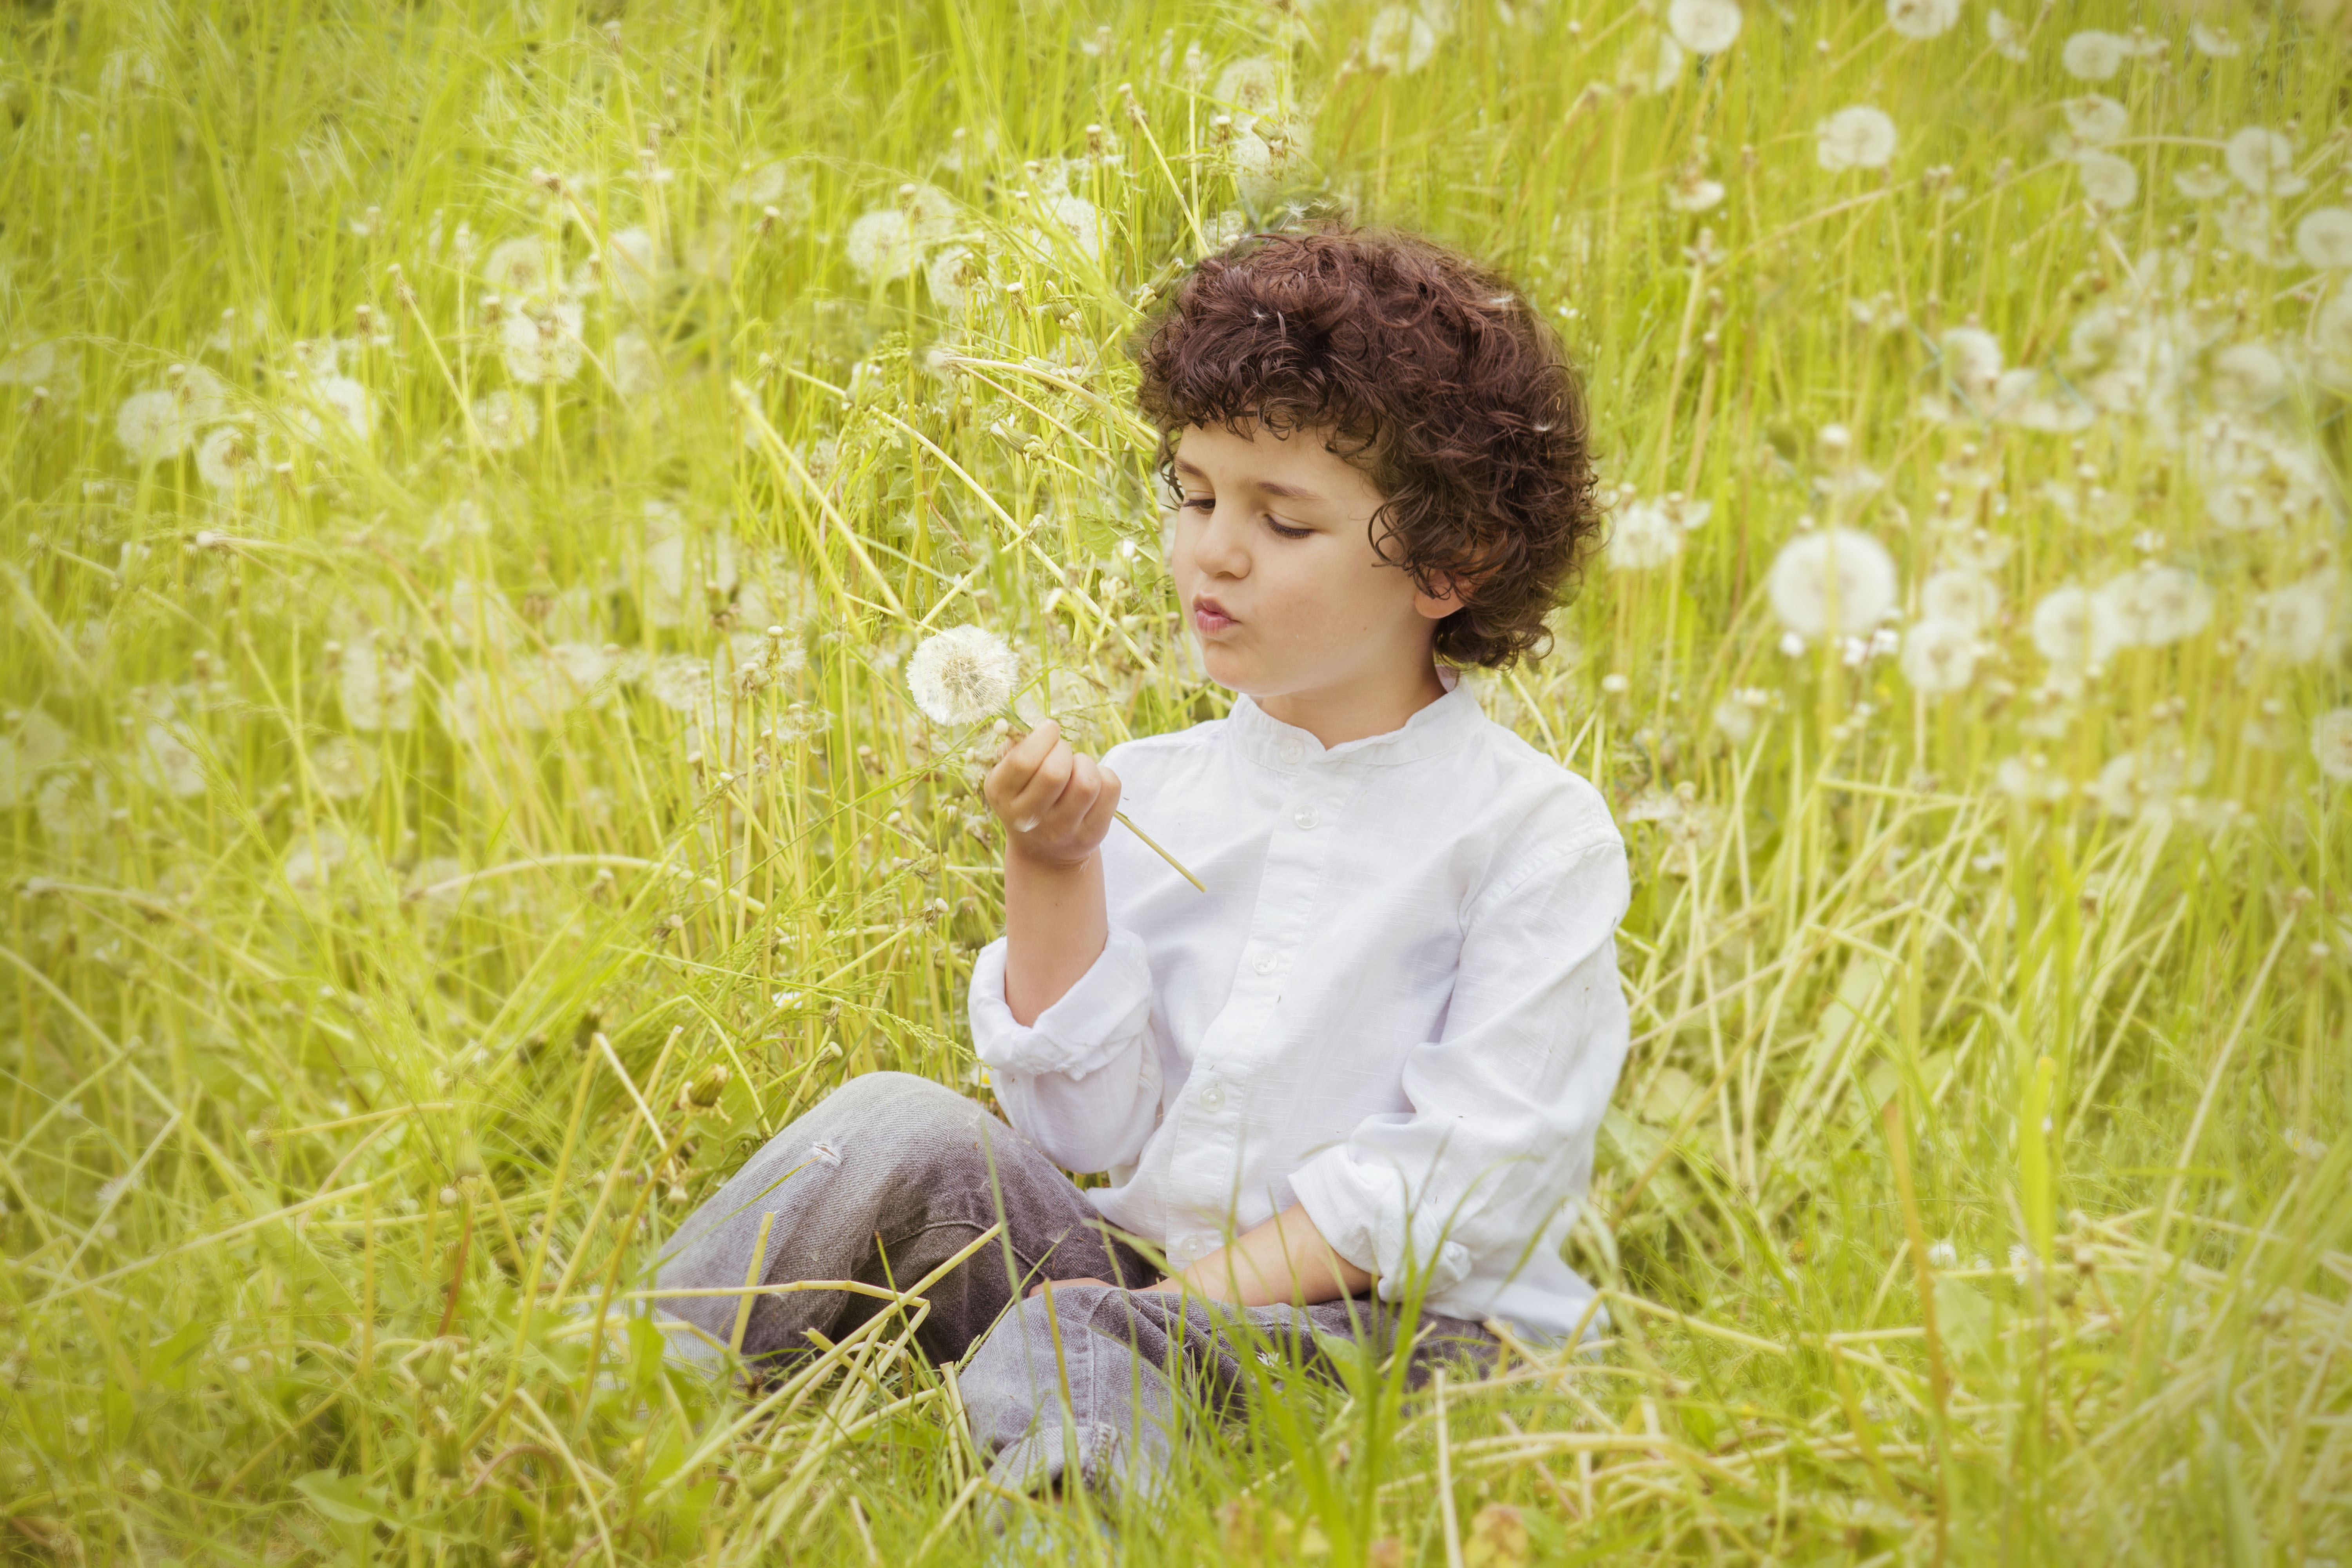
grass, person, people, field, meadow, dandelion, flower, child, smile, flowers, happy, happiness, toddler, mount, blow, portrait photography